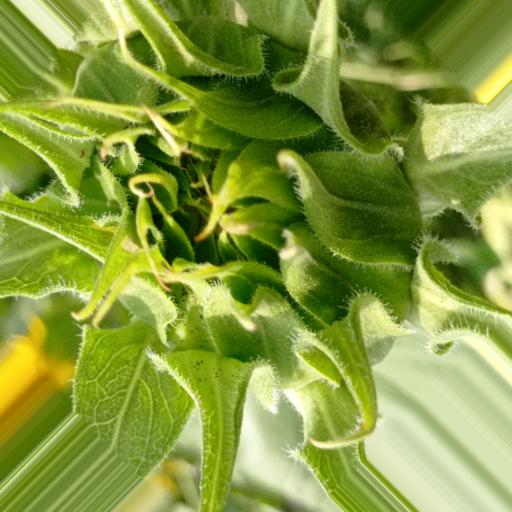
Label: Fresh_leaf